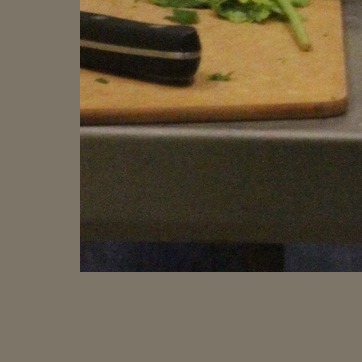
Material: metal